Hotline Miami

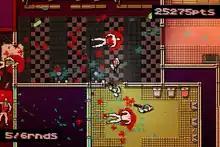
A top-down pixelated screenshot of the player wearing a rooster mask aiming a shotgun at a door, preparing to shoot at the mobsters breaking through. The player's score is visible in the top-right of the image.

"Hotline Miami" is a top-down shooter game. It is set in Miami during the late 1980s, and is divided into nineteen "chapters". At the beginning of each chapter, the player character "Jacket" receives a message on his answering machine, instructing him to travel to a different part of Miami and kill all enemies at that location. The player is able to defeat their opponents through a variety of melee and ranged weapons, like crowbars and firearms. The player can also knock out enemies with a door, use them as a human shield, or kick them against the wall. If an enemy is not immediately killed in an attack, the player can perform a specialized attack to finish them off. Later stages have the player take control of a different character, known as the Biker, who can only use knives.